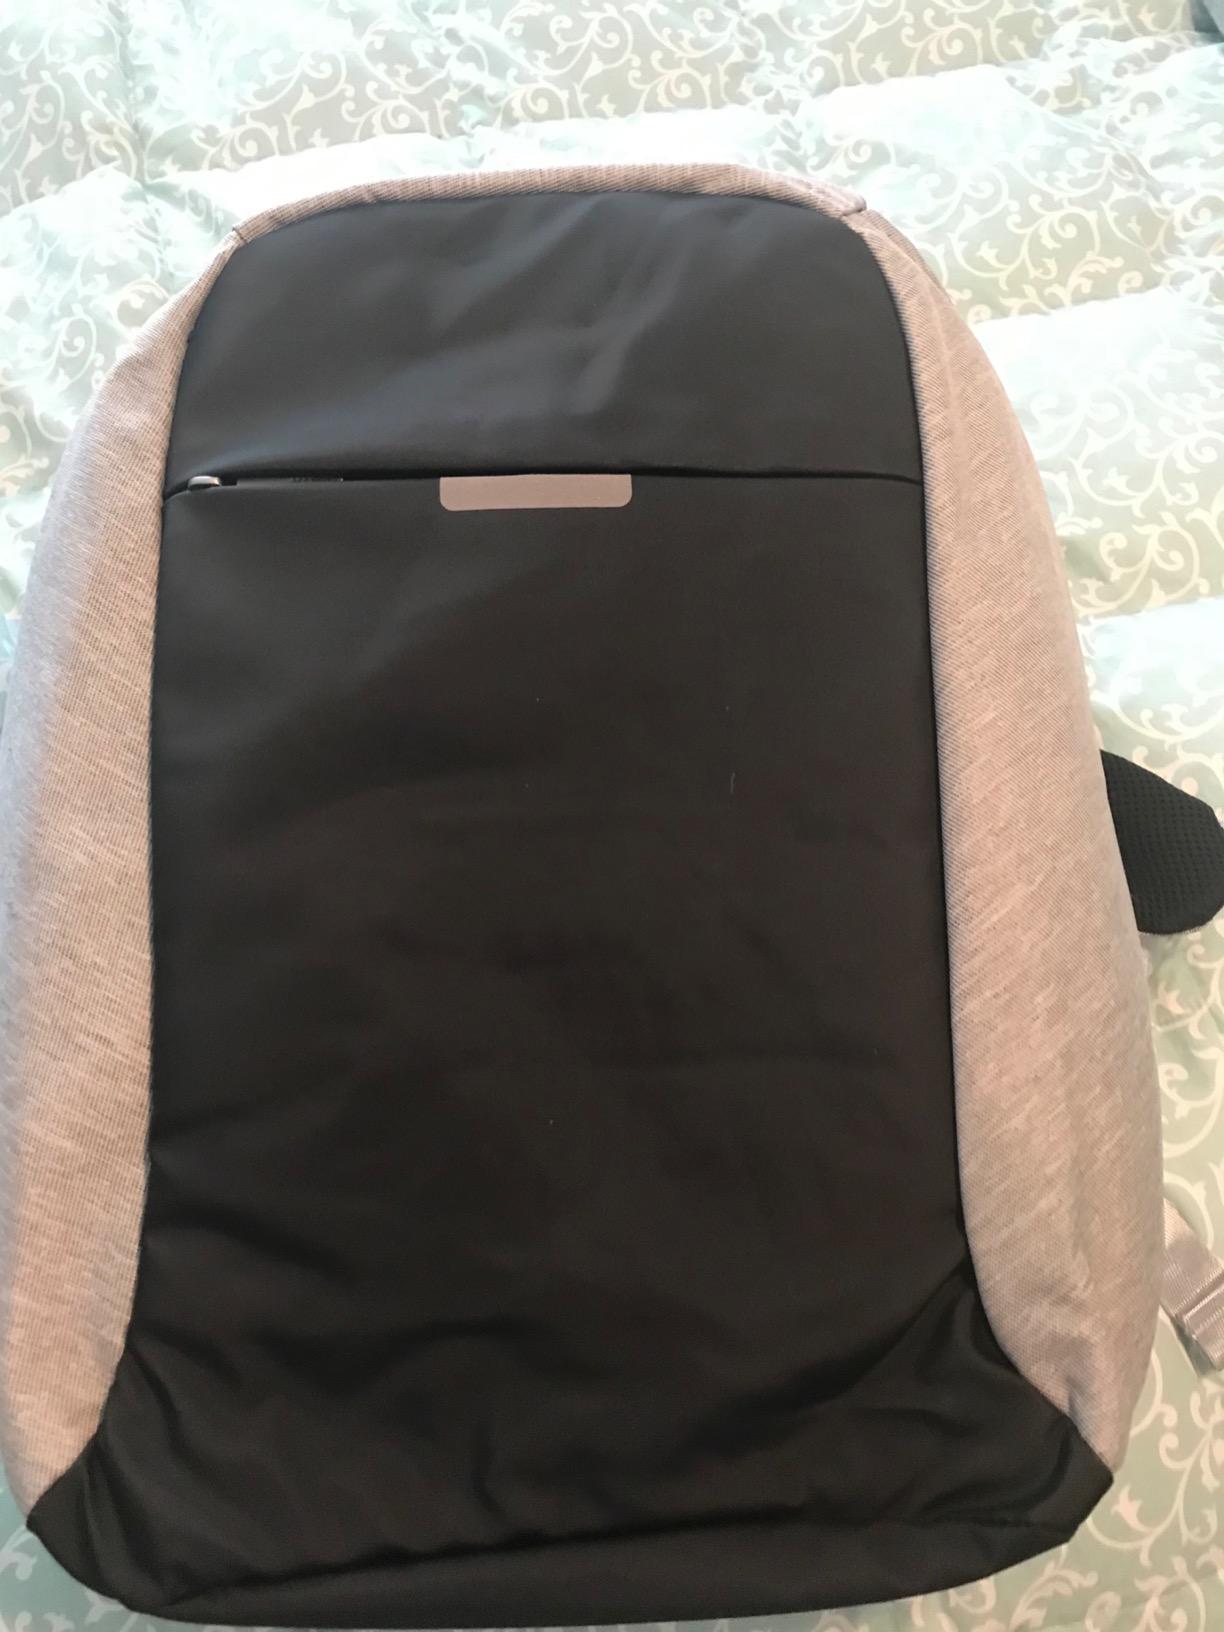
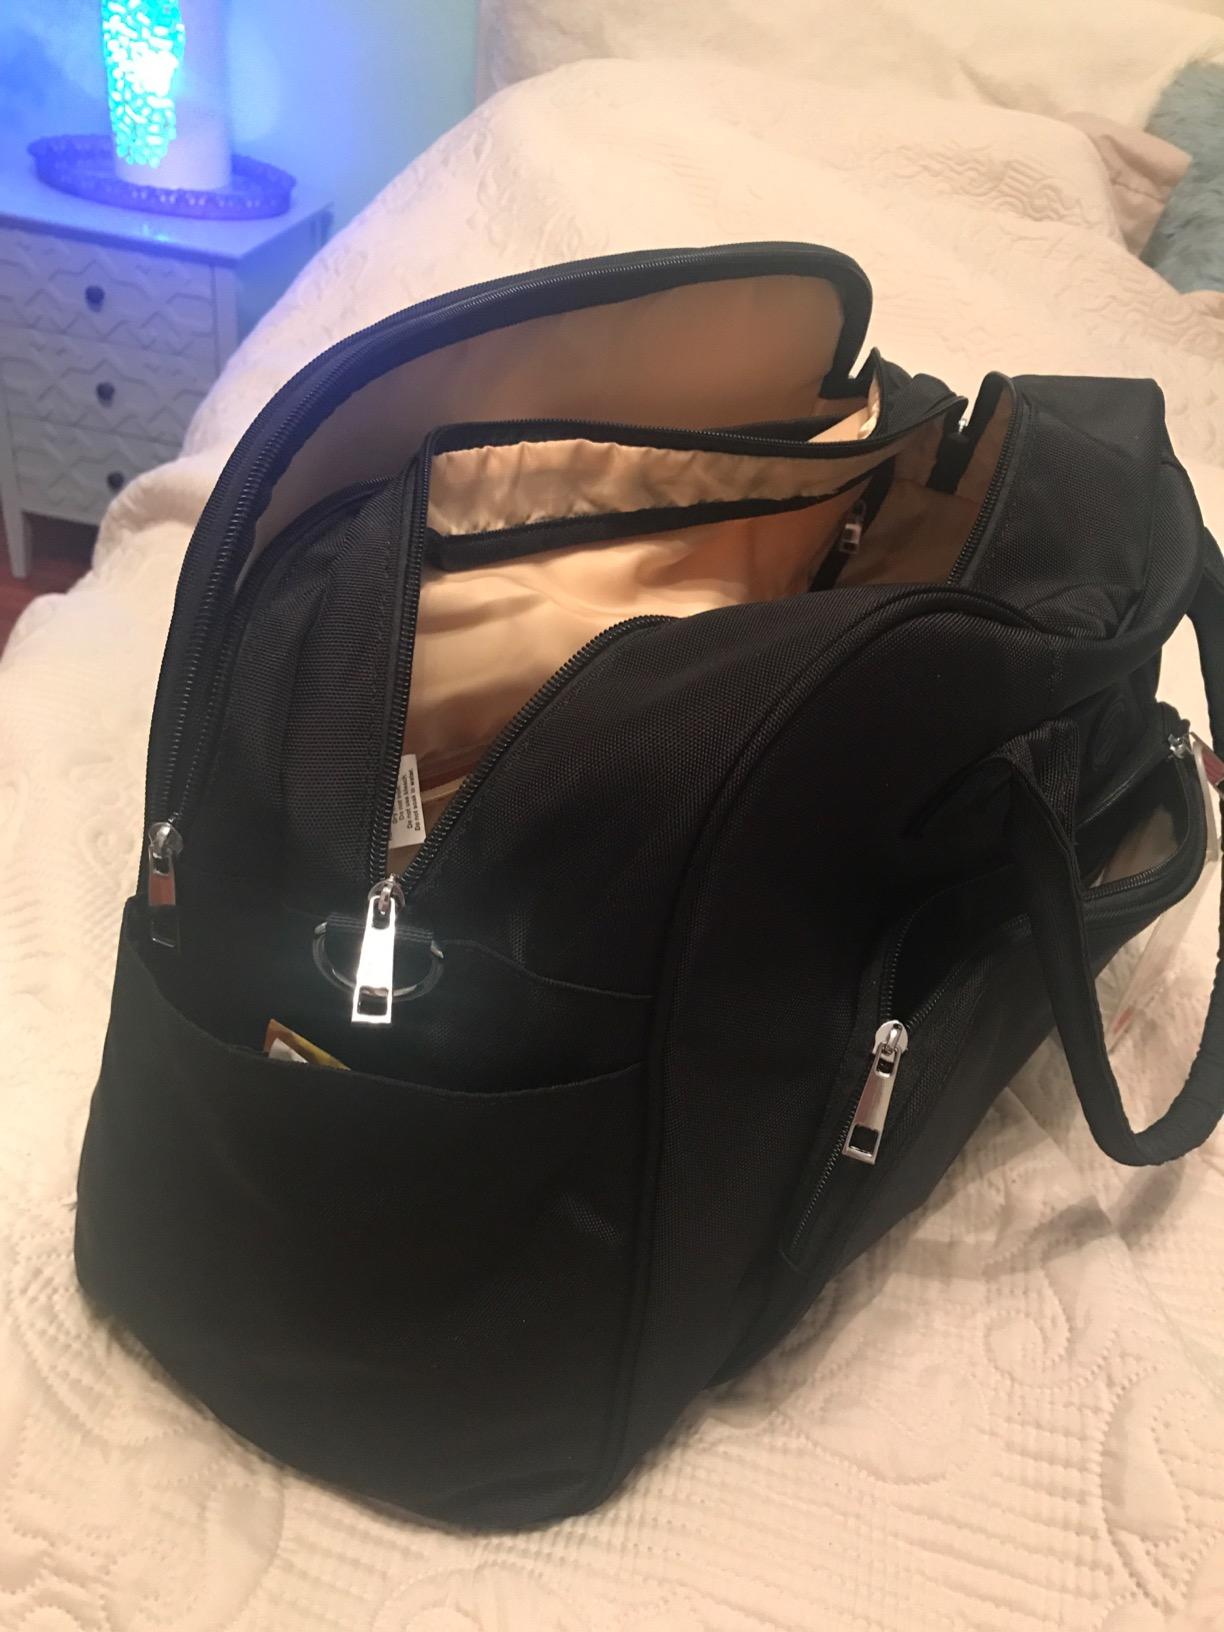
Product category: bag
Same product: no